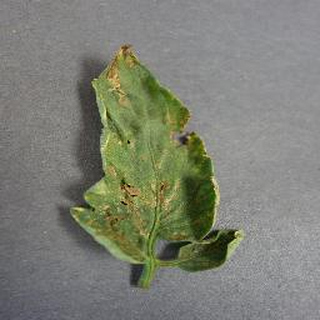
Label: tomato_bacterial_spot